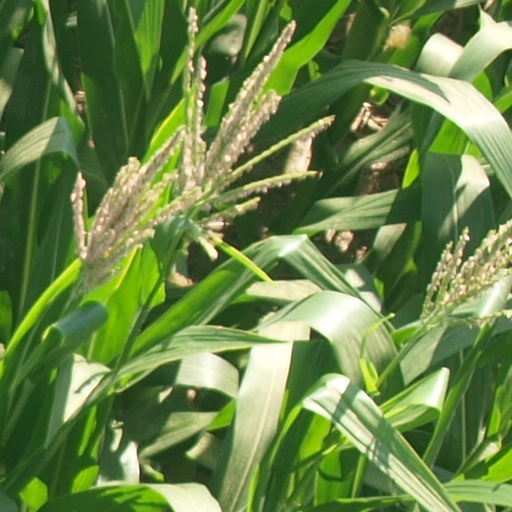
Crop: maize; corn